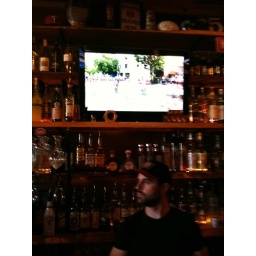
On the video -- bike race in the background so the patrons can stay at the bar and drink.